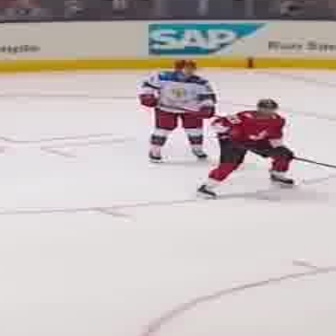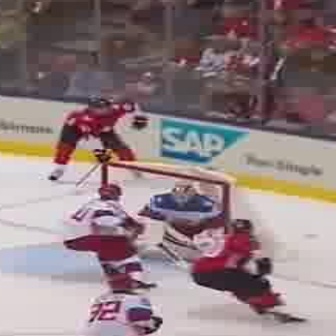
  Please identify the target specified by the bounding box [196,97,296,197] in the first image and locate it in the second image. Return the coordinates in [x_min,y_min,x_max,y_max] format.
Answer: [188,215,303,330]